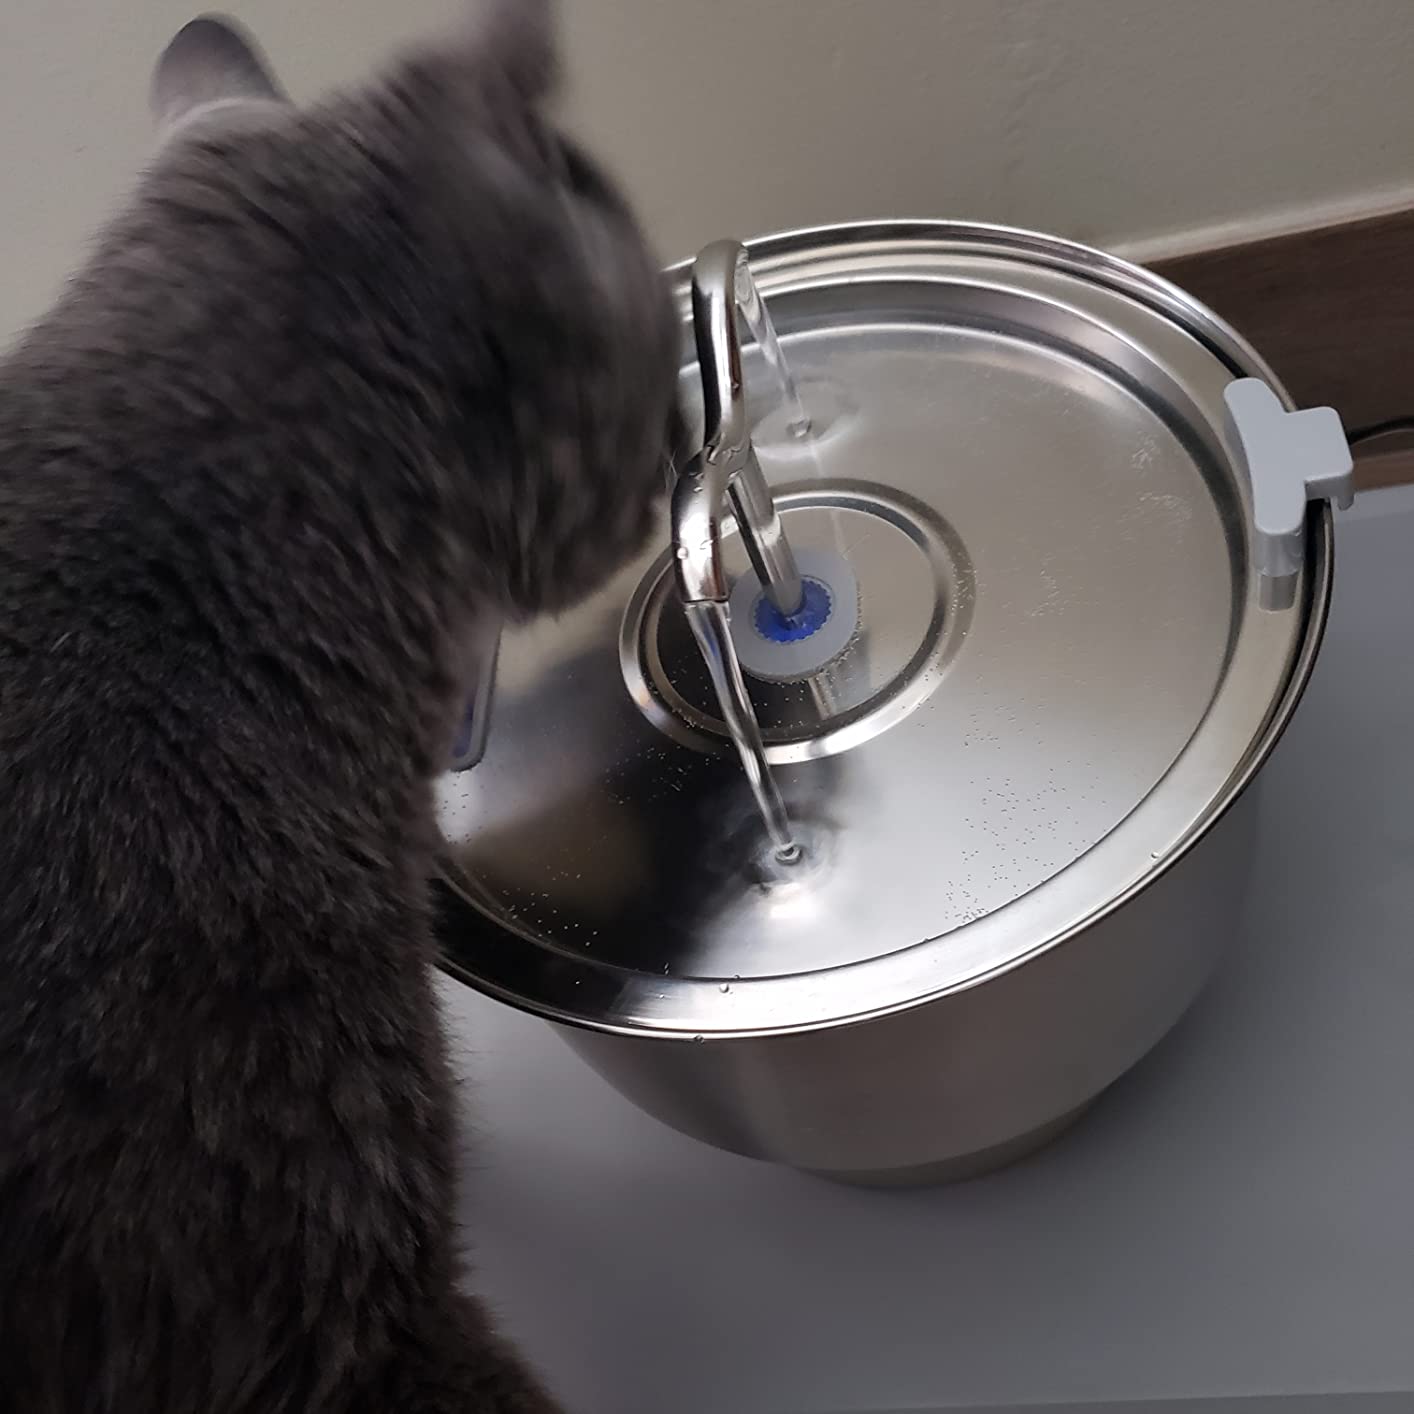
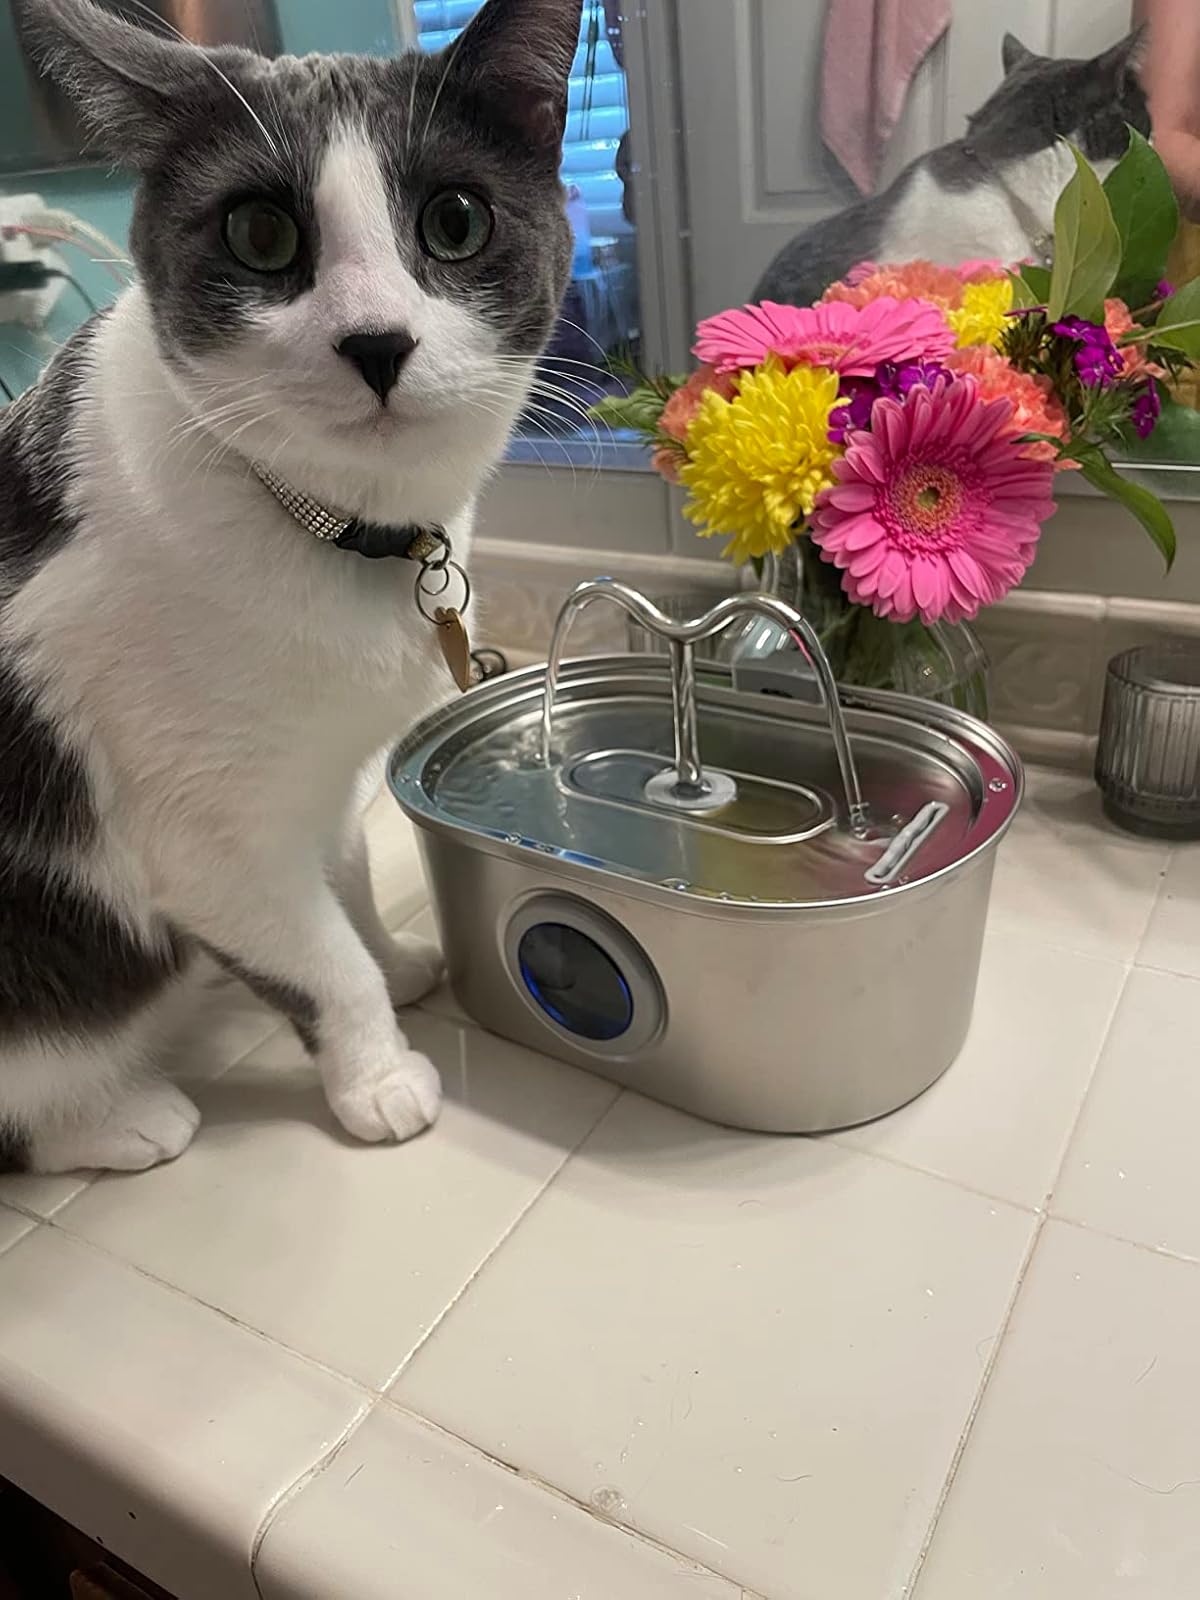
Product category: items_bowl
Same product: no